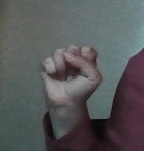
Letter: saad